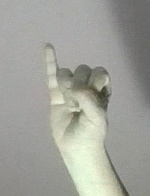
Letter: meem